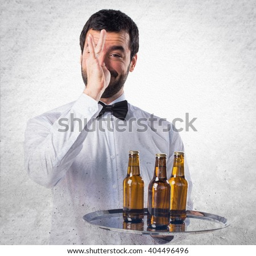
waiter with beer bottles on the tray doing a joke